Susan Ashton

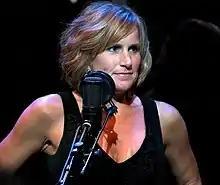
Ashton in 2011

Susan Ashton (born Susan Rae Hill; July 17, 1967) is an American contemporary Christian music and country music artist who topped the Christian charts throughout the 1990s. In 1991 she began using her mother's maiden name, Ashton, when she recorded her first single, in order to distinguish herself from fellow CCM singer Kim Hill.